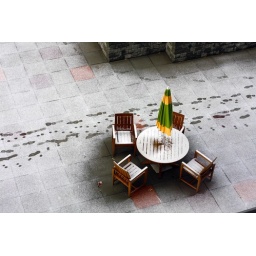
Out the window of my daughter's forth floor apartment in Redmond Town Center.